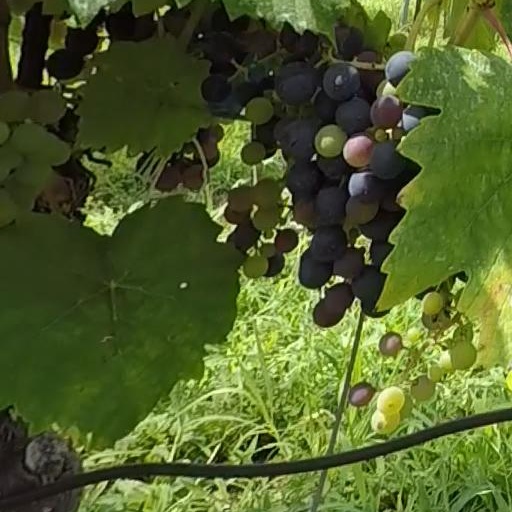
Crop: grape